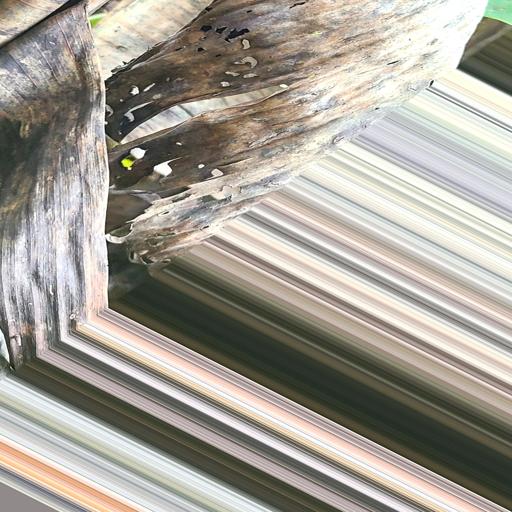
Label: moko_disease